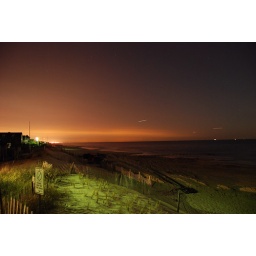
Night sky at Bay Head beach in New Jersey. Looking north towards Point Pleasant Boardwalk